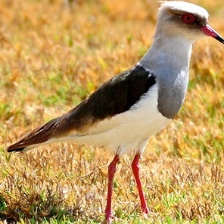
Species: ANDEAN LAPWING
Scientific name: VANELLUS RESPLENDENS